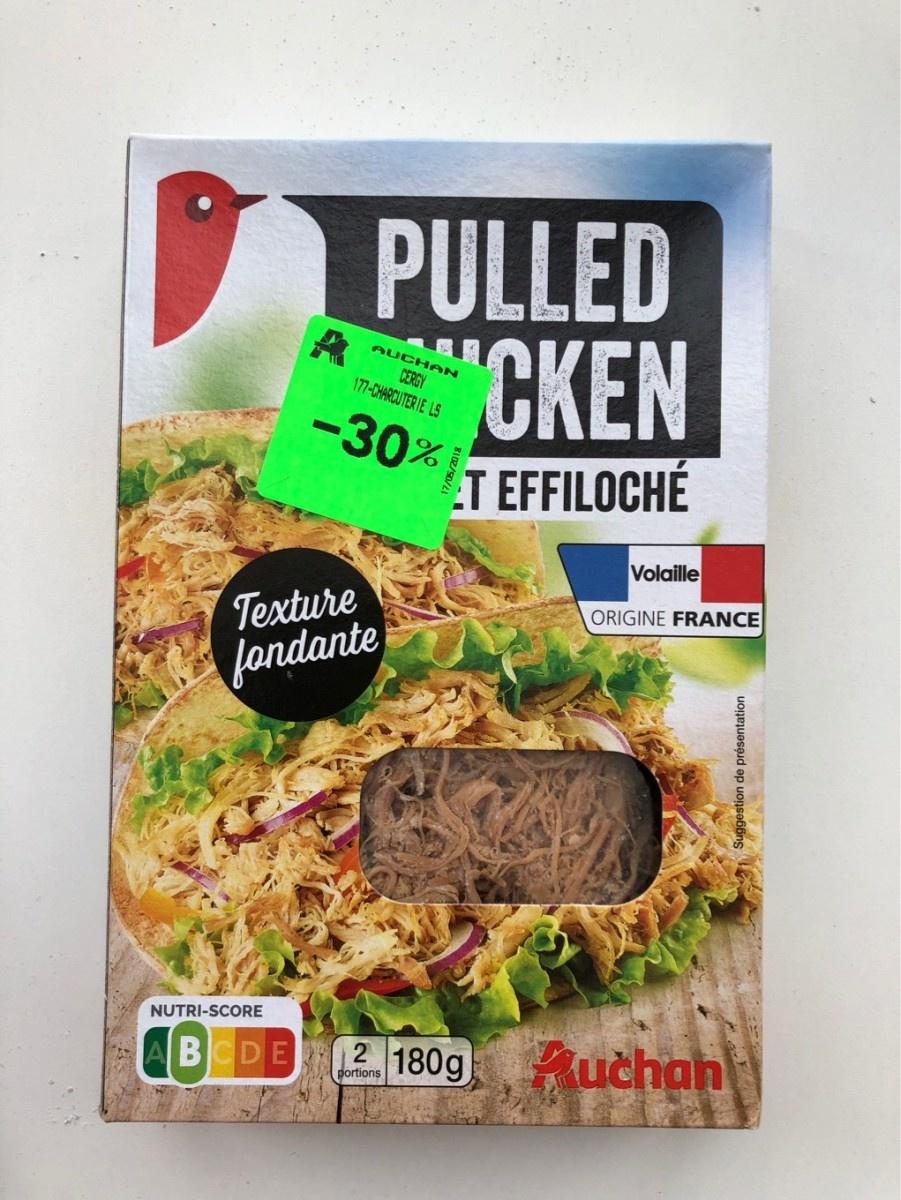
Nutri-Score label: nutriscore-b